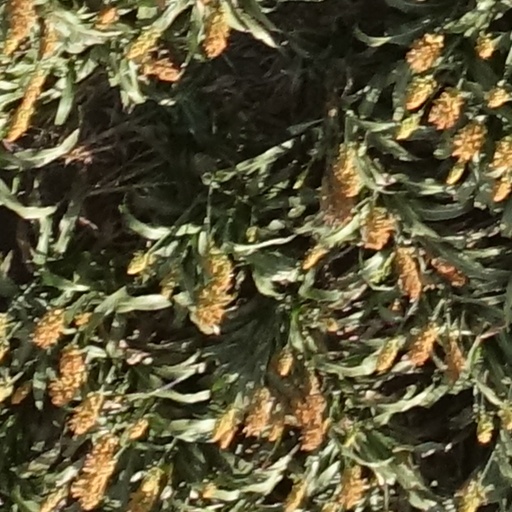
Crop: sorghum